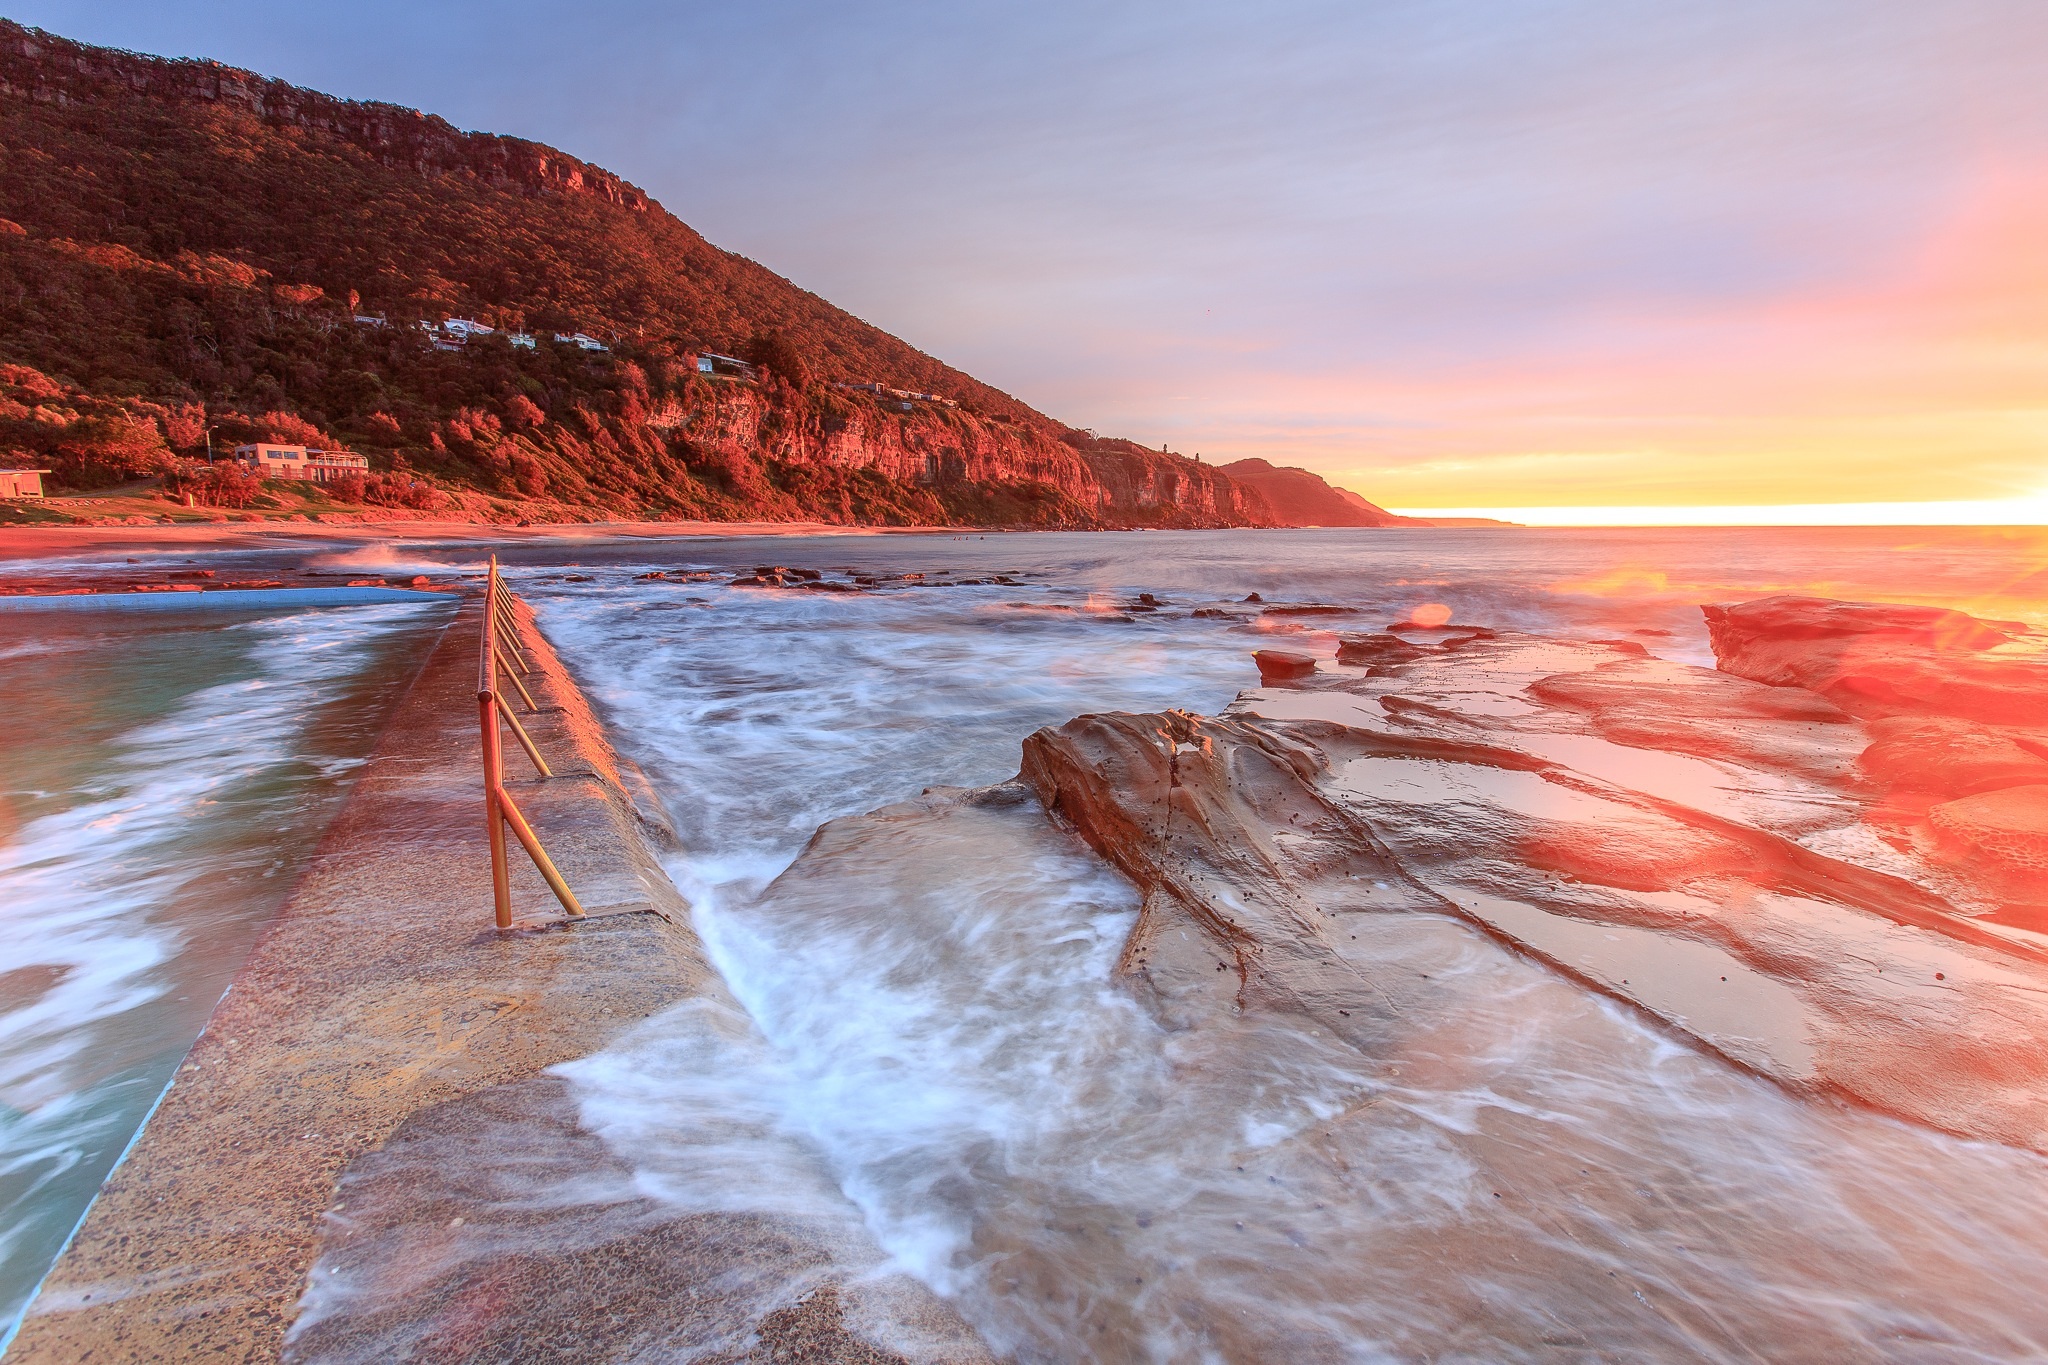
beach, sea, coast, sand, ocean, sunrise, sunset, shore, wave, river, cliff, reflection, rapid, terrain, mountains, wind wave